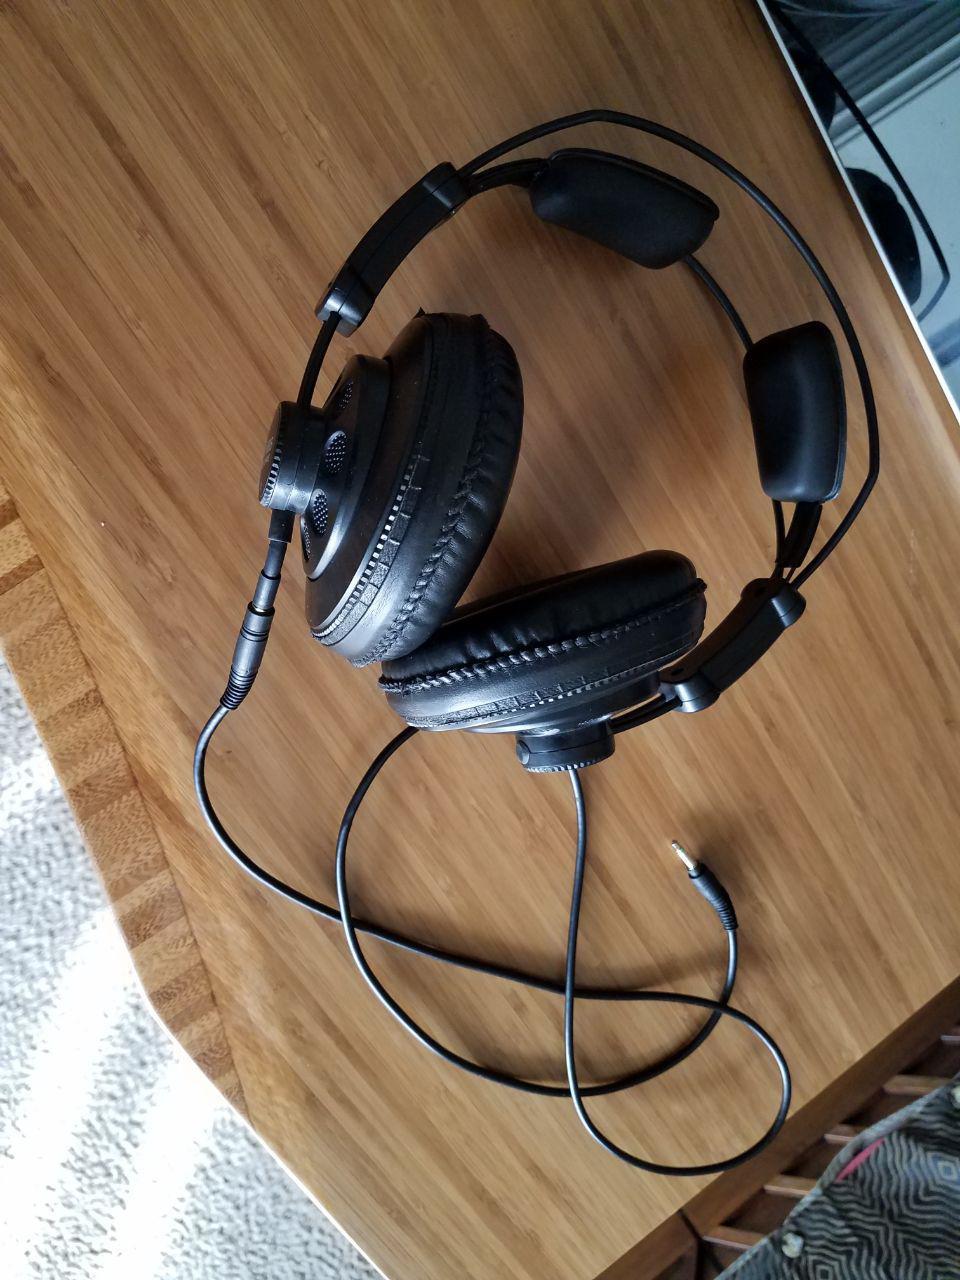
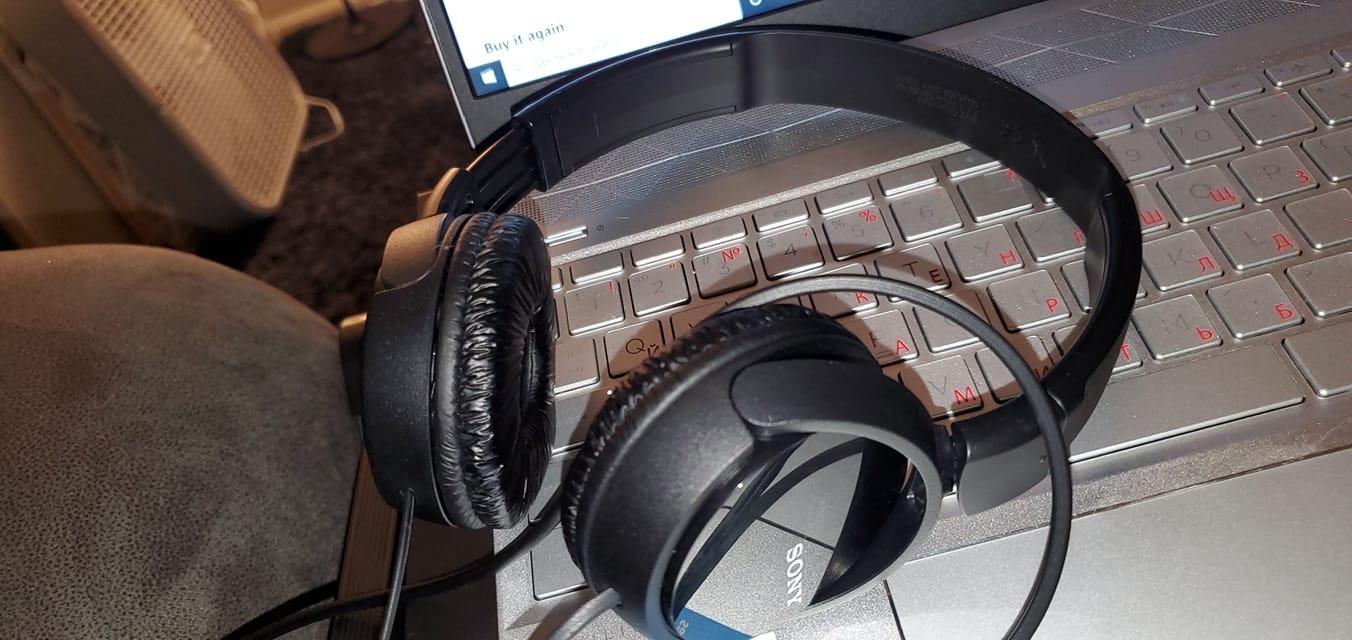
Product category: headphones
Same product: no